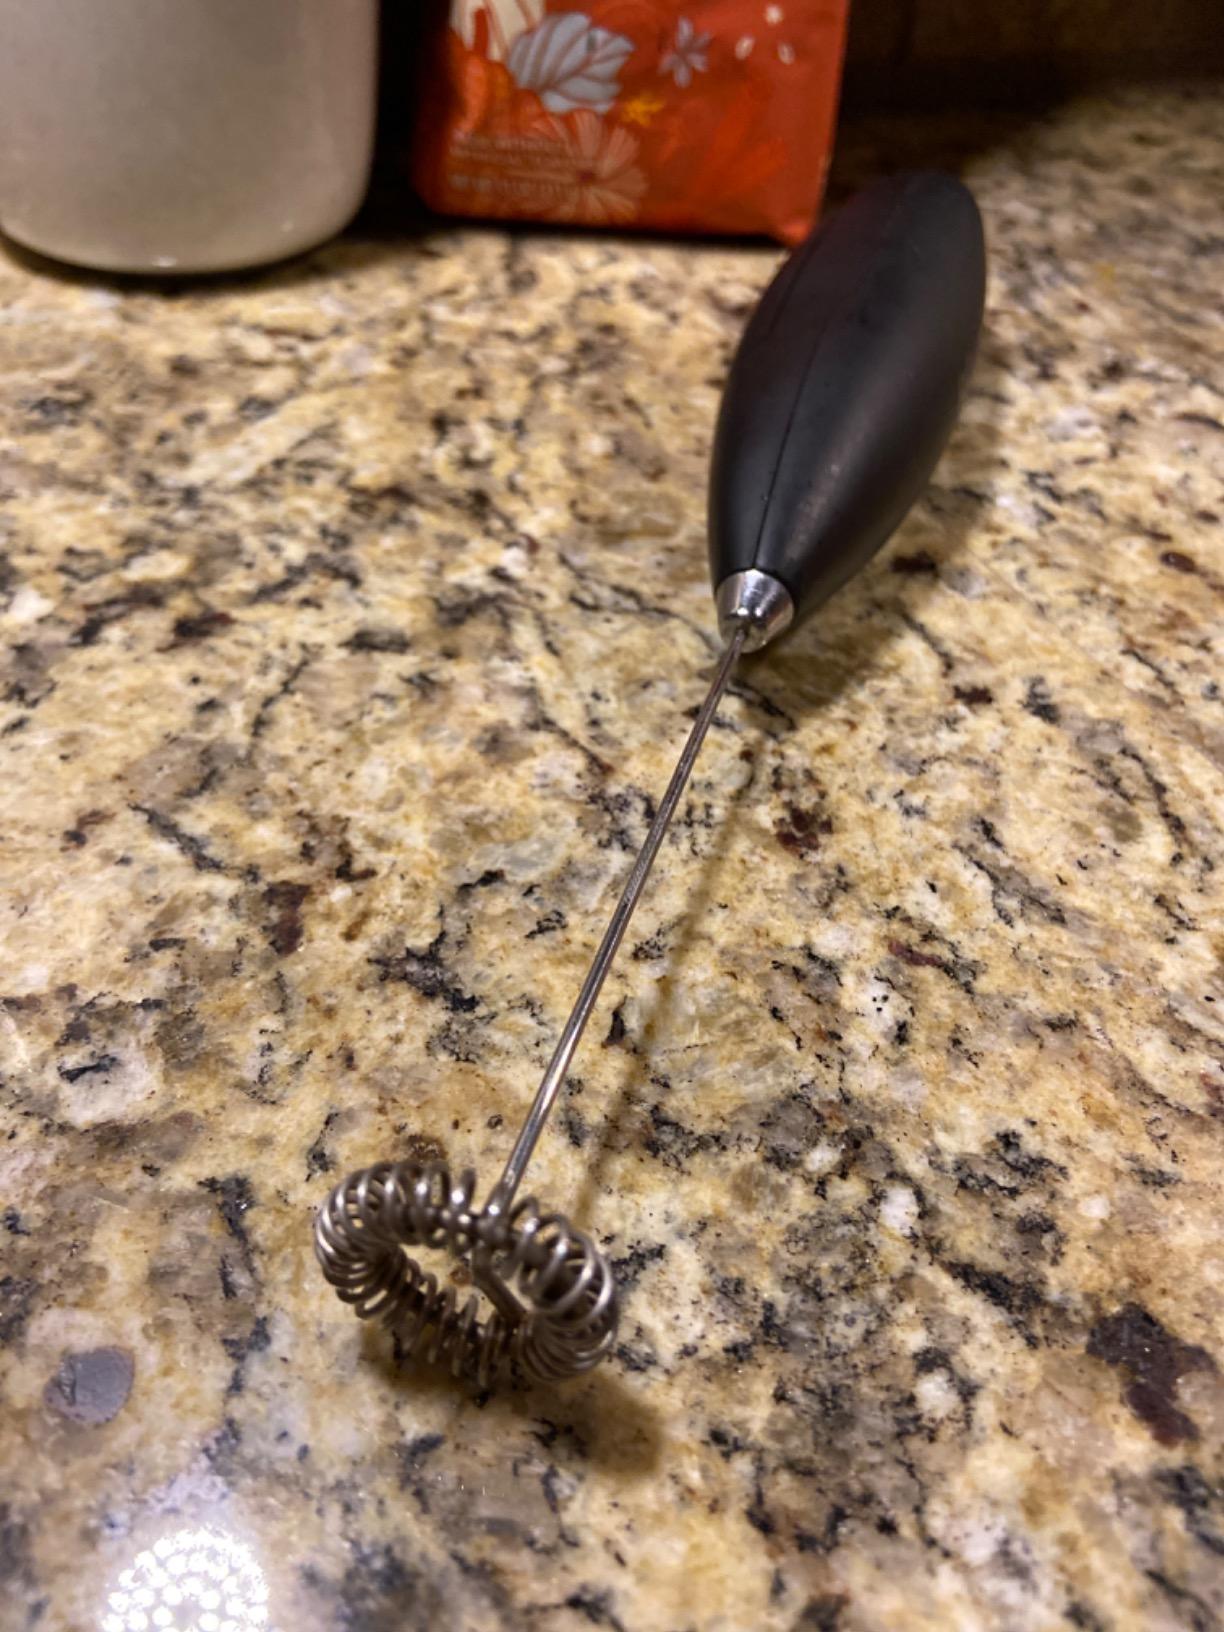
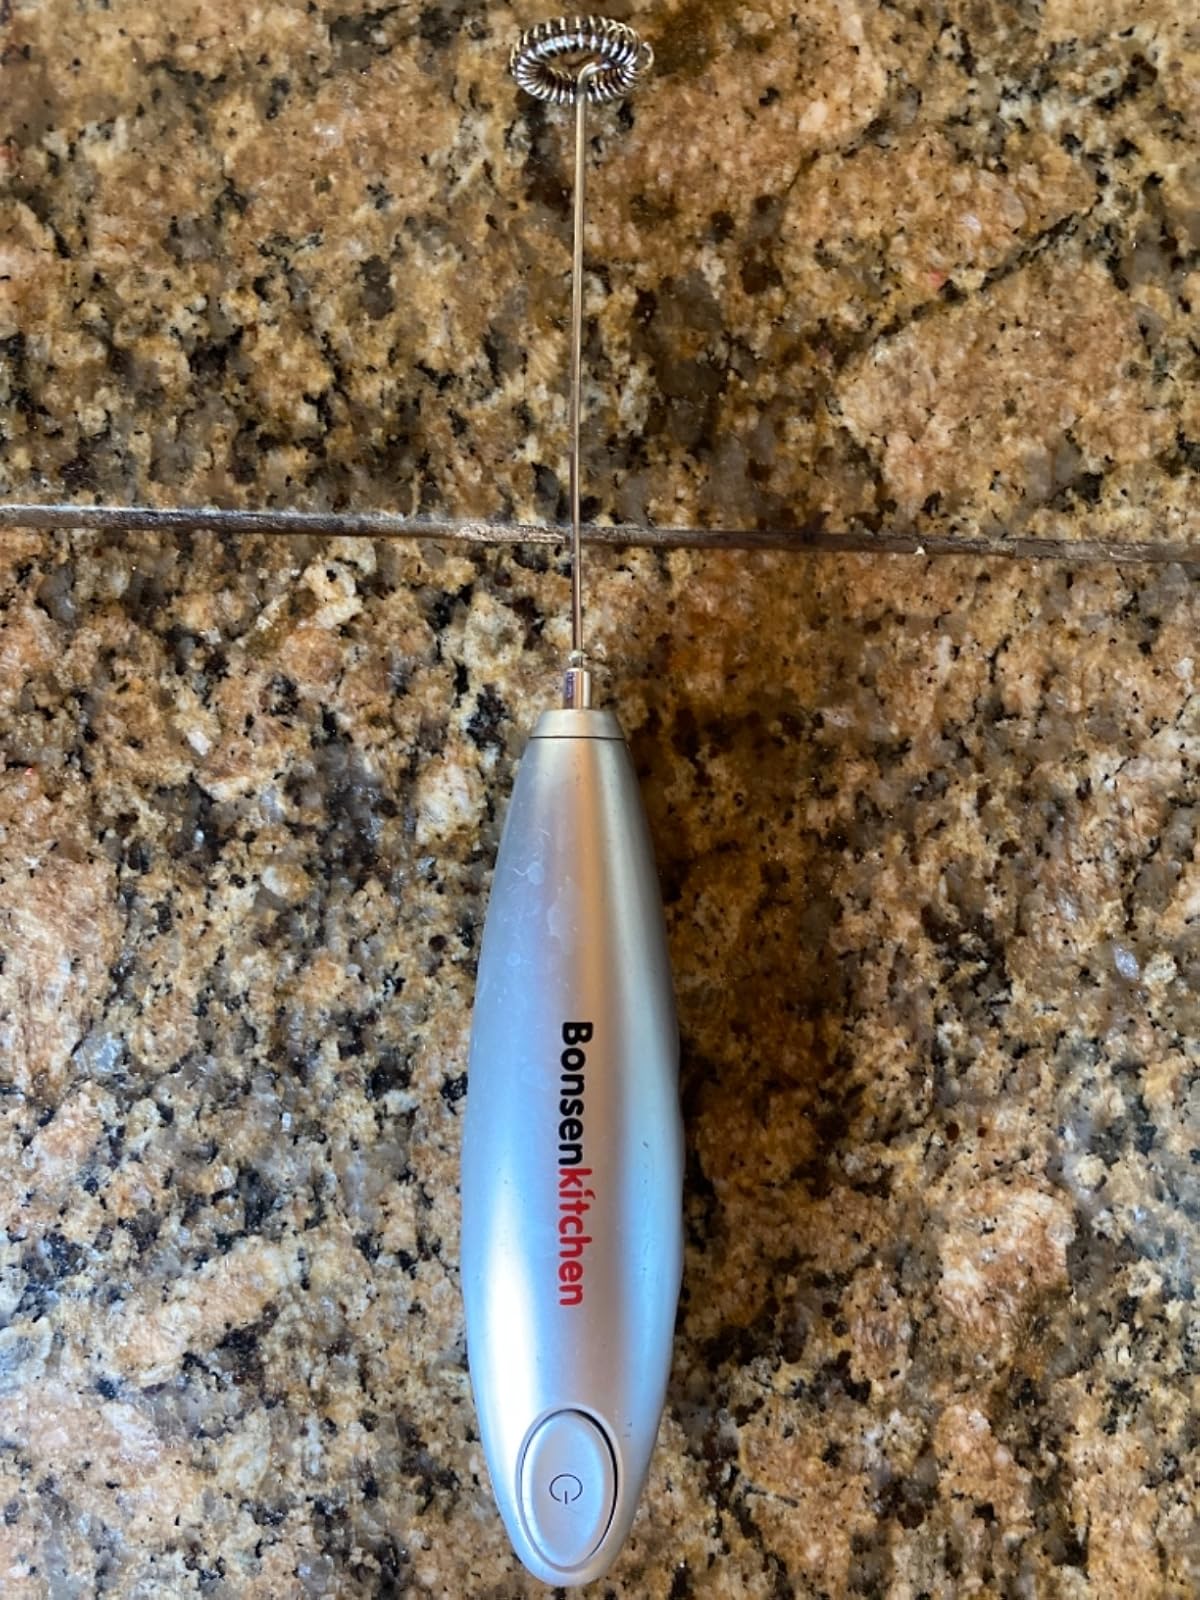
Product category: items_mixer
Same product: no